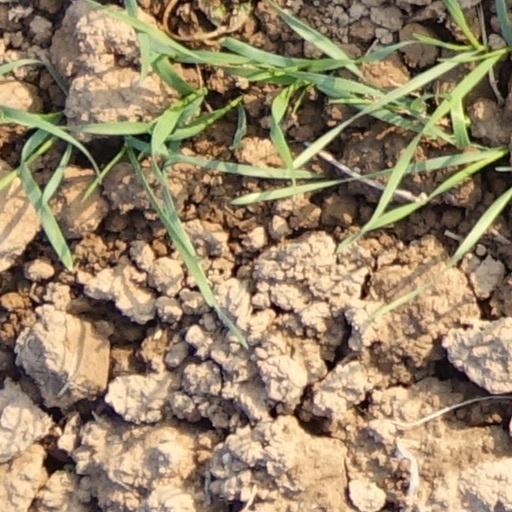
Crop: wheat